Horace Jacobs

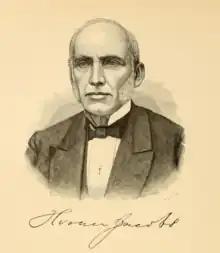

Horace Jacobs (April 5, 1816 – May 3, 1884) was a notable physician in Springfield, Massachusetts. He was the first doctor to practice Eclectic Medicine in the Connecticut River Valley area of Massachusetts.